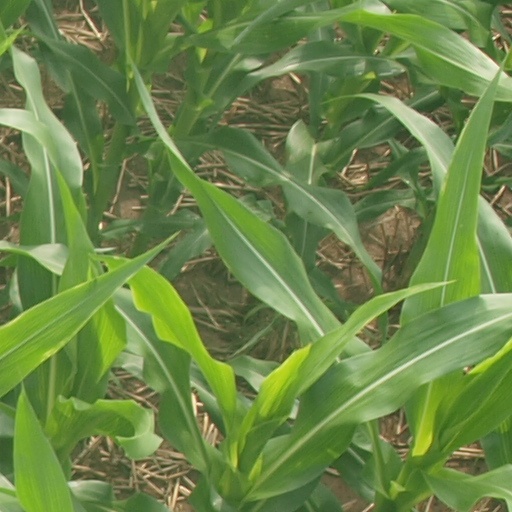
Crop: maize; corn